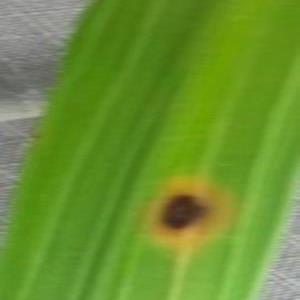
Disease: Brownspot